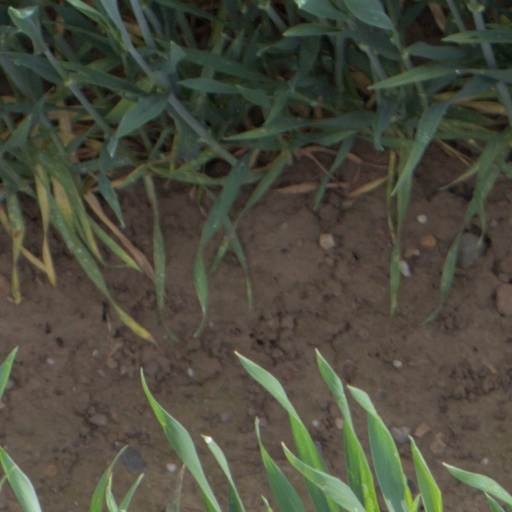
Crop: wheat